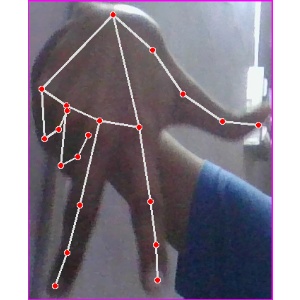
अक्षर: ग